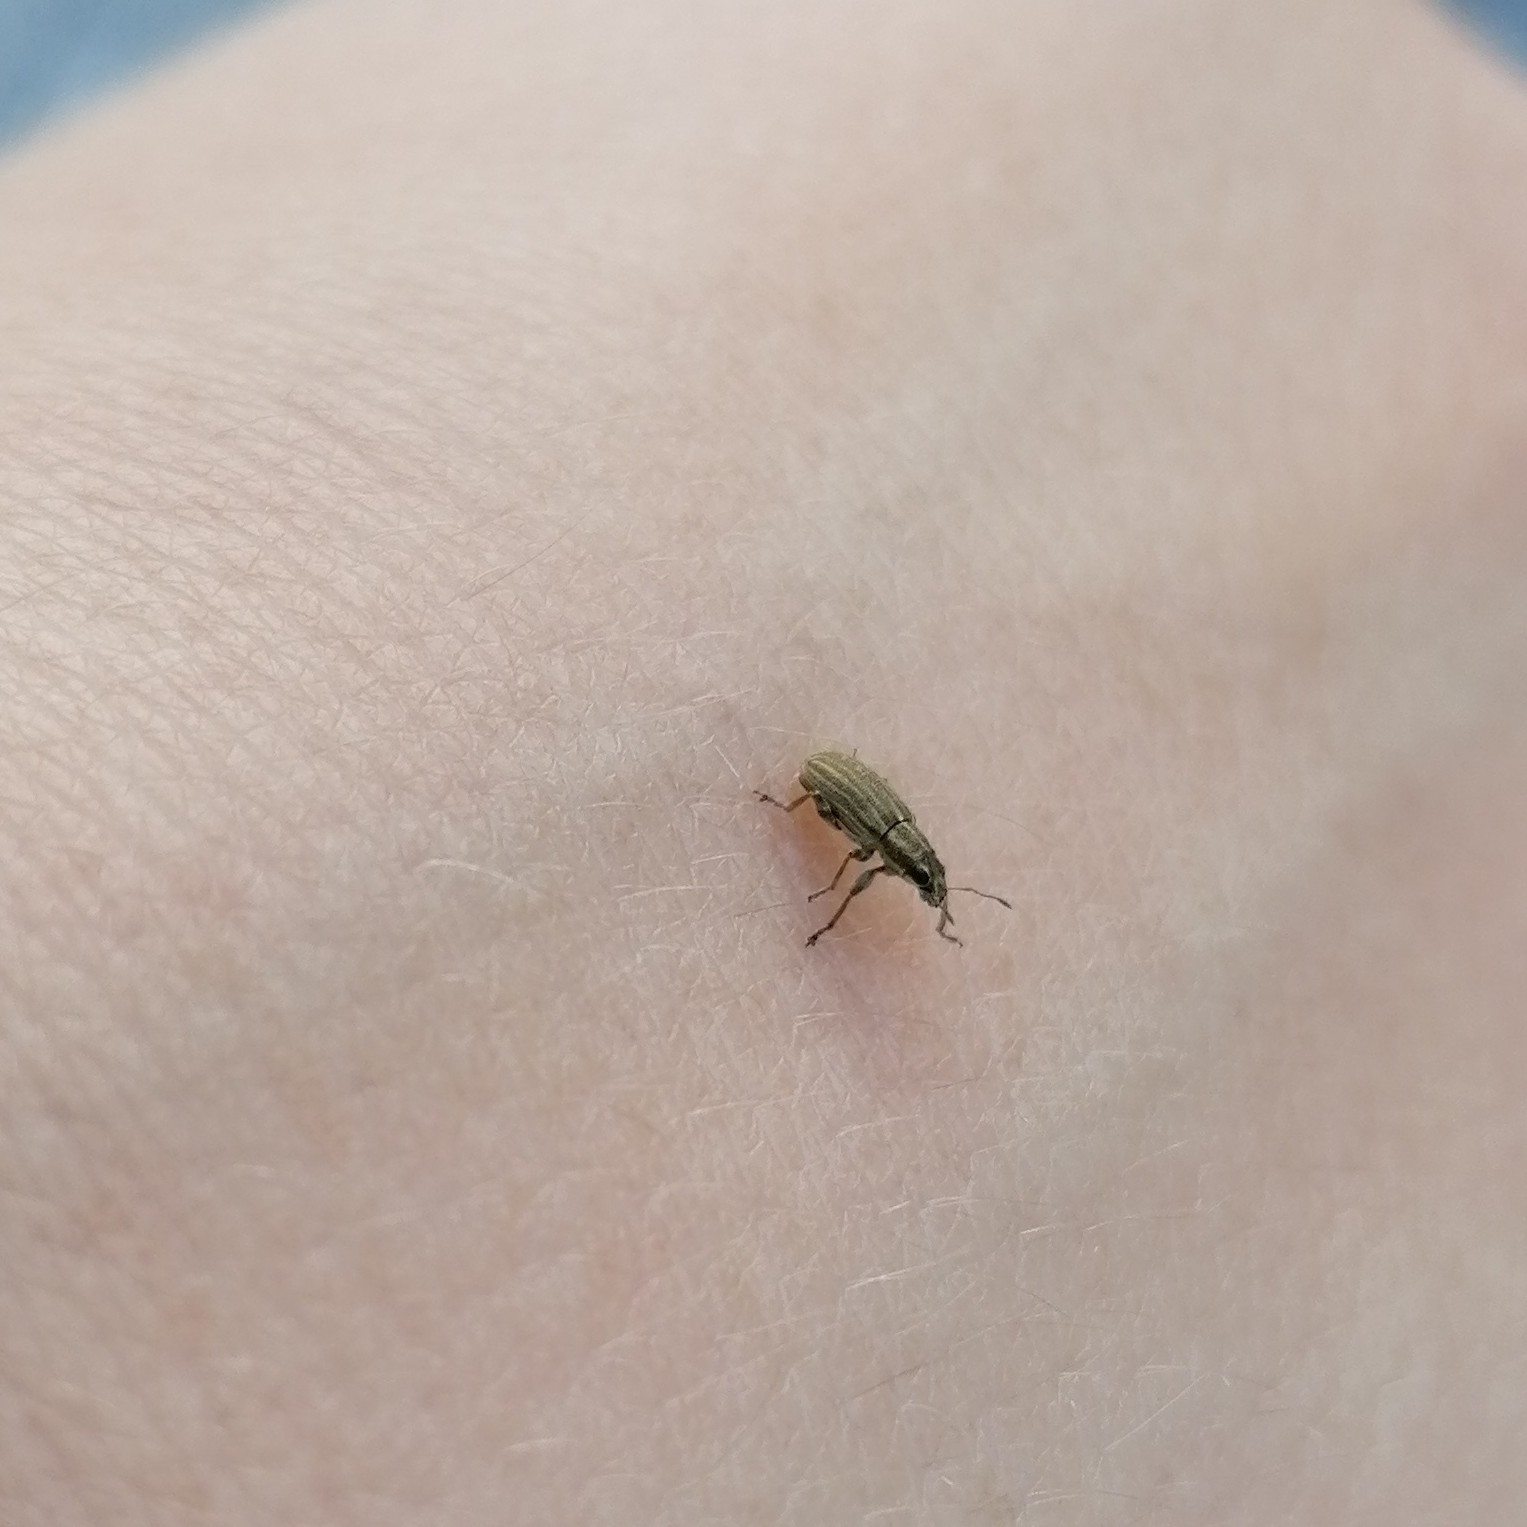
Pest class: pea_leaf_weevil